Woodleigh School, North Yorkshire

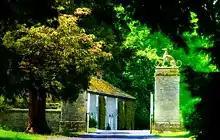
The gates of Langton Hall

The school was founded in 1929 in Hessle, near Hull, by the late Arthur England, grandfather of the last headmaster. There were no other boys’ preparatory schools in the area at the time. By 1930, two years after the school had launched, there were 25 pupils. During the war Woodleigh moved to Firby Hall near Westow village in 1939.